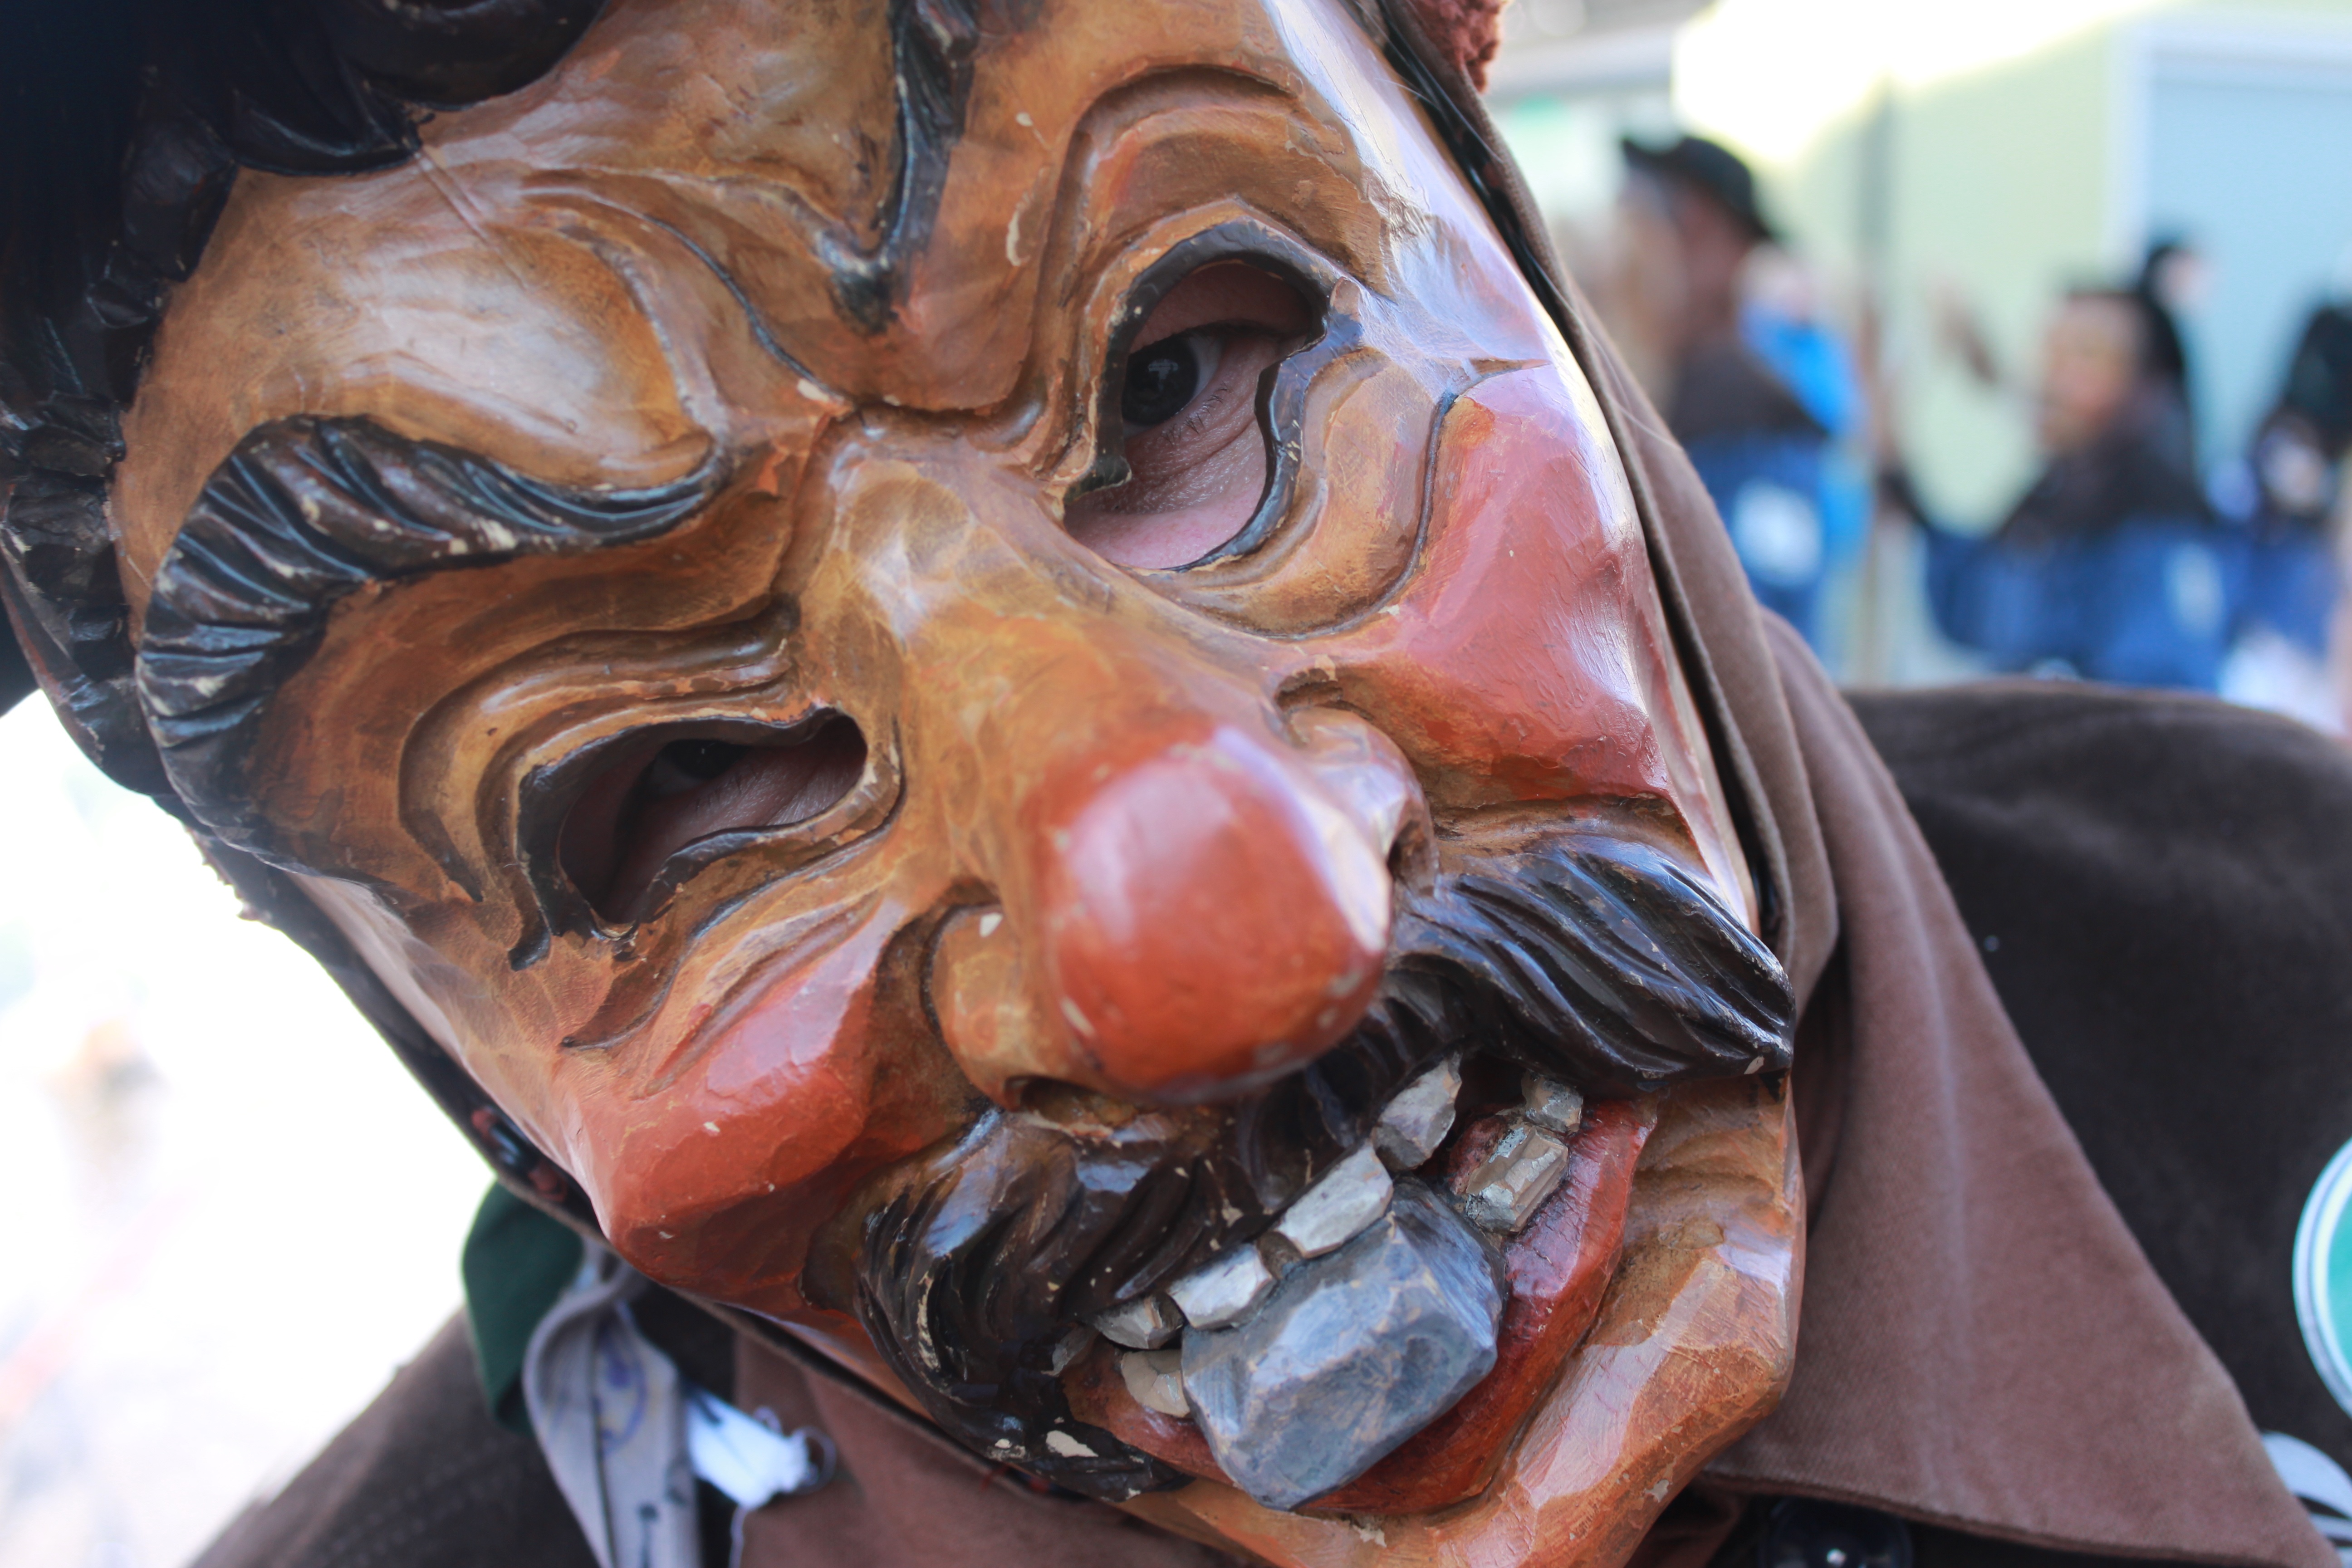
town, village, europe, statue, clothing, celebrate, sculpture, art, festival, head, carving, costume, fasching